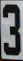
Number: 3